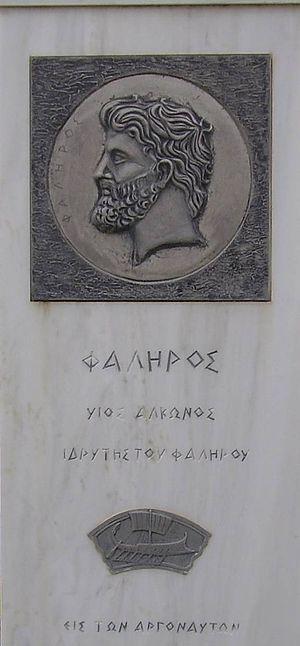
Paleó Fáliro, ou en français Ancienne-Phalère, est un dème situé juste au sud d'Athènes dans la périphérie de l'Attique en Grèce. La municipalité de Paleó Fáliro est connue pour avoir la plage la plus proche du Pirée. Paleó Fáliro est quasi-totalement urbanisée.